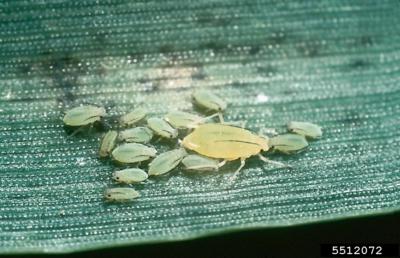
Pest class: greenbug